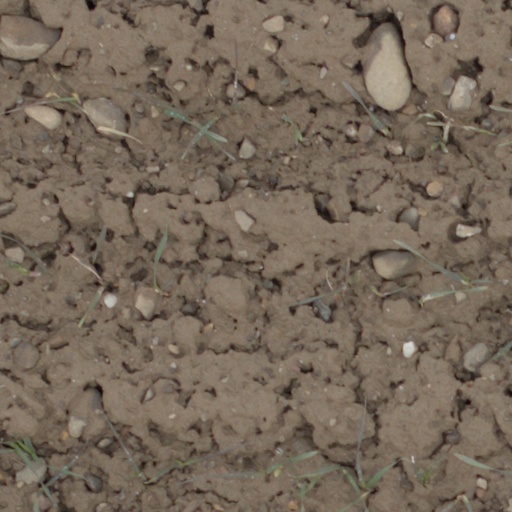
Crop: wheat